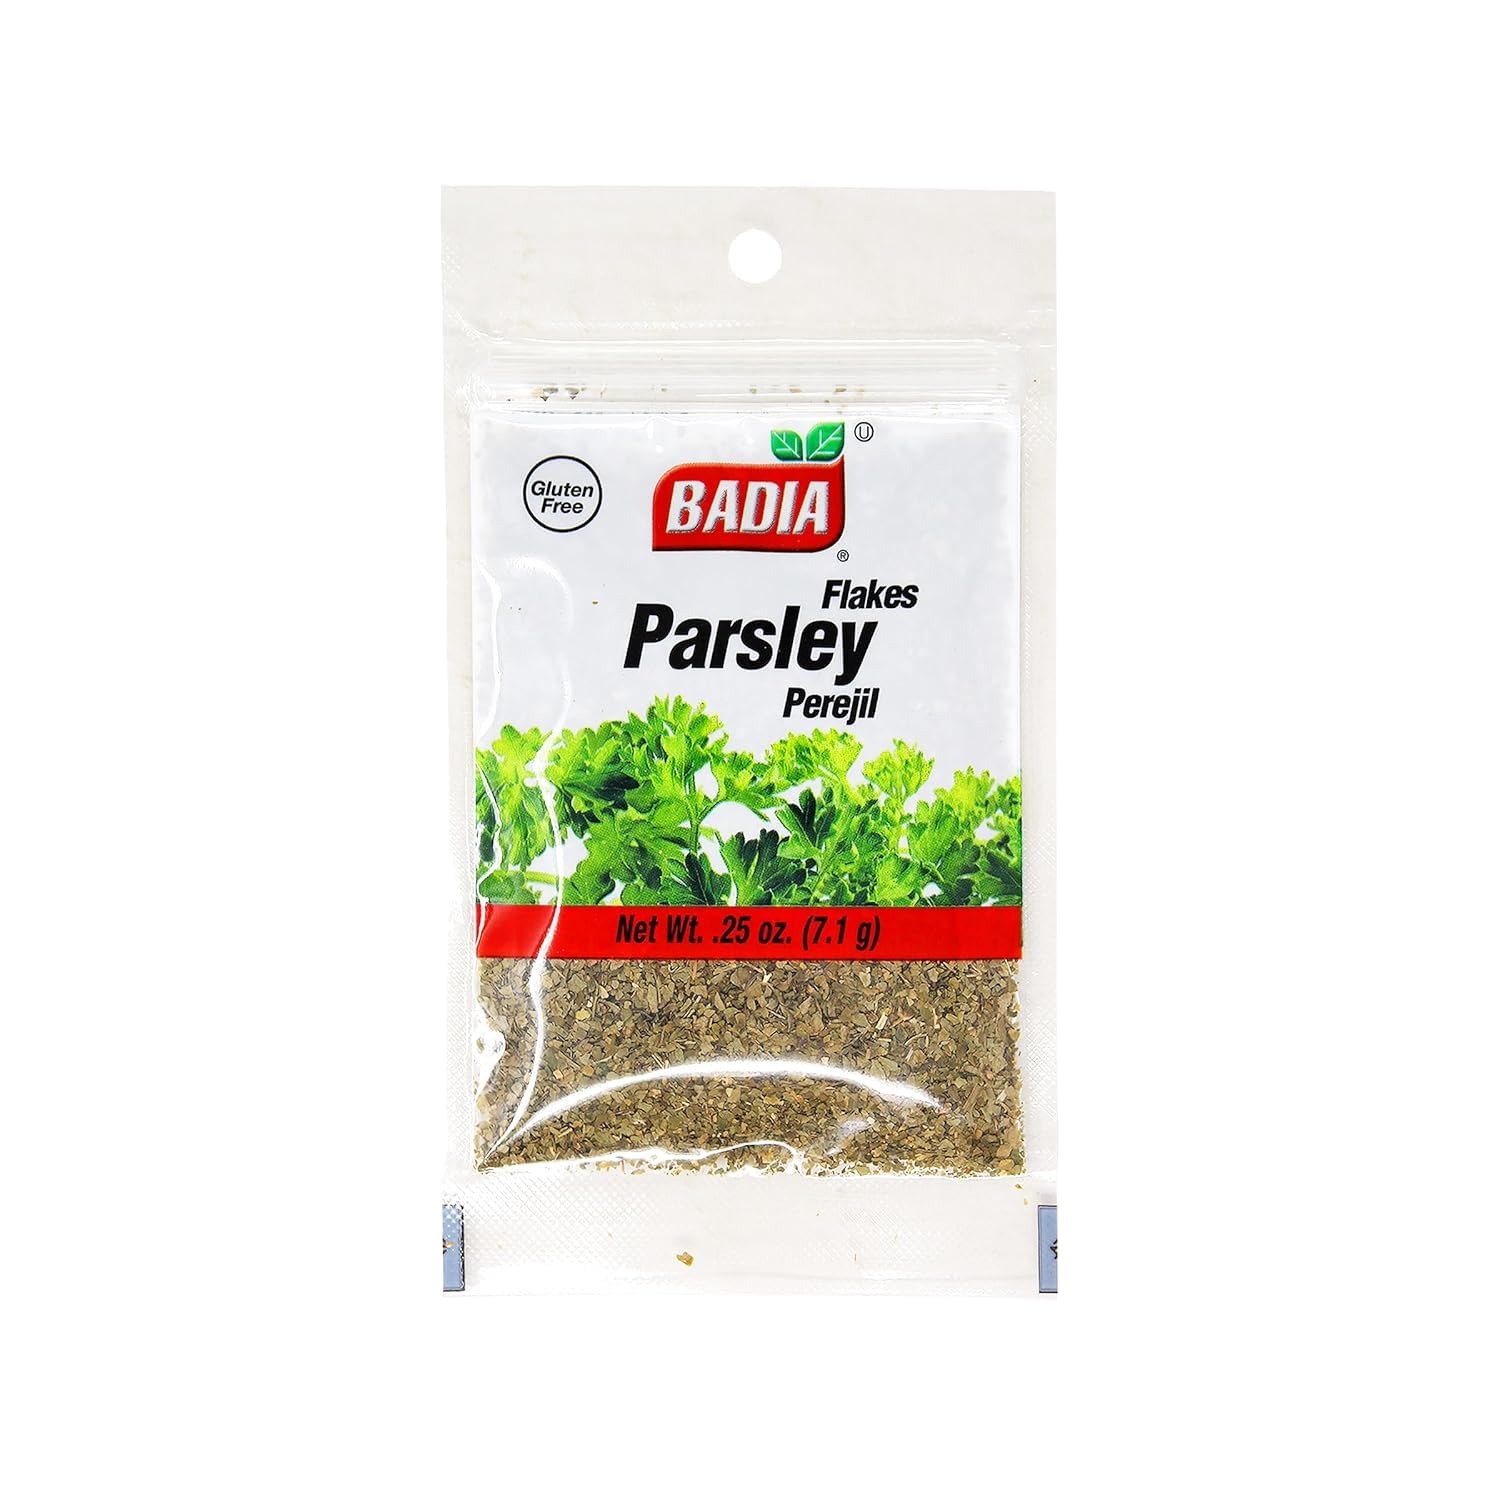
Item Name: Badia Parsley Flake Cello, 0.25 oz
Bullet Point 1: Flake Cello
Bullet Point 2: Flake Cello
Value: 0.25
Unit: Ounce

Price: 4.55